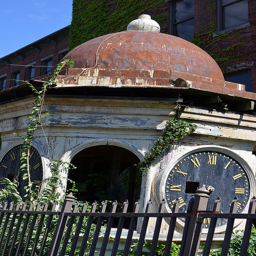
A clock tower is on the ground behind a fence.
The clock is below the dome of the tower.
A fence in front of an old looking structure with a big clock on it.
A large, old, rusted top part of a clock tower.
a clock on a tower behind a fence